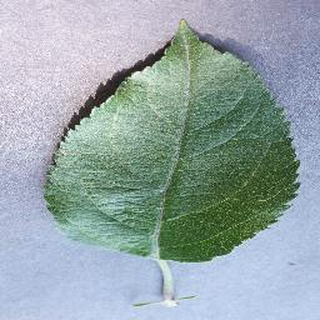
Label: healthy_apple